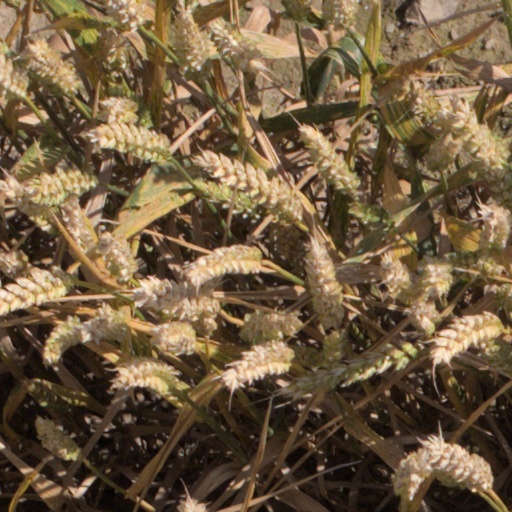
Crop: wheat